Magnetosphere of Saturn

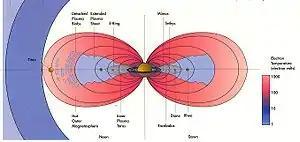
The structure of Saturn's magnetosphere

Saturn's magnetosphere is often divided into four regions. The innermost region co-located with Saturn's planetary rings, inside approximately 3 R, has a strictly dipolar magnetic field. It is largely devoid of plasma, which is absorbed by ring particles, although the radiation belts of Saturn are located in this innermost region just inside and outside the rings. The second region between 3 and 6 R contains the cold plasma torus and is called the inner magnetosphere. It contains the densest plasma in the saturnian system. The plasma in the torus originates from the inner icy moons and particularly from Enceladus. The magnetic field in this region is also mostly dipolar. The third region lies between 6 and 12–14 R and is called the dynamic and extended plasma sheet. The magnetic field in this region is stretched and non-dipolar, whereas the plasma is confined to a thin equatorial plasma sheet. The fourth outermost region is located beyond 15 R at high latitudes and continues up to magnetopause boundary. It is characterized by a low plasma density and a variable, non-dipolar magnetic field strongly influenced by the Solar wind.